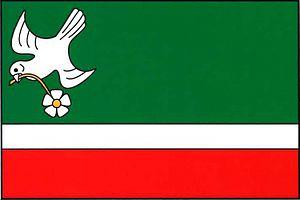
Kolešov est une commune du district de Rakovník, dans la région de Bohême-Centrale, en République tchèque. Sa population s'élevait à 156 habitants en 2020.